James Graham (rugby league)

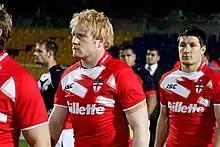
Graham representing England in 2011

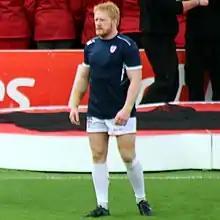
Graham warming up for England in 2016

James made his international début for Great Britain in the 2006, scoring twice in a mid-season international with New Zealand. He missed the Tri-Nations later that season after injuring himself during a drunken episode involving his St Helens teammates. He went on to make another three Great Britain appearances which would all come in the 2007 All Golds Tour before the nation would be ceased and split up into three countries: England, Scotland and Wales.